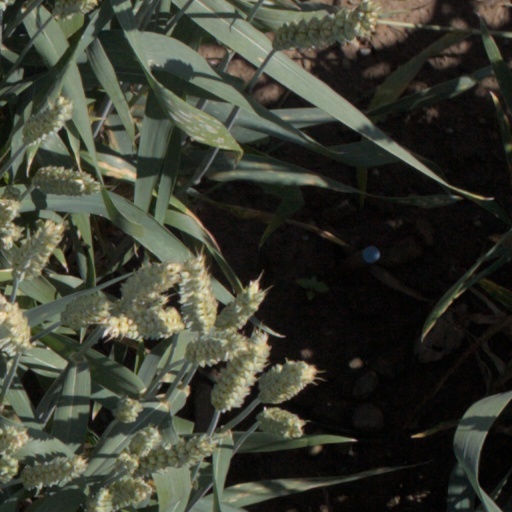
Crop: wheat